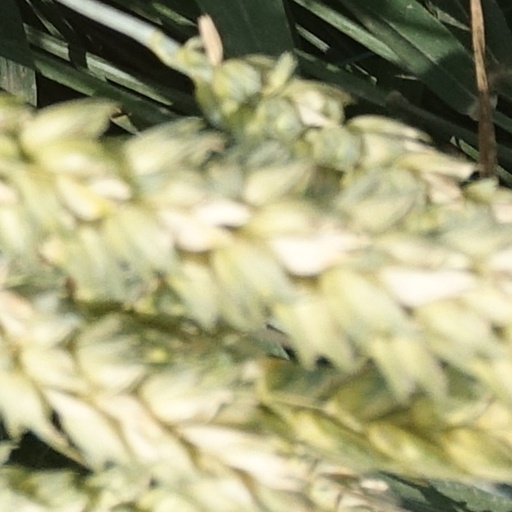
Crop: wheat